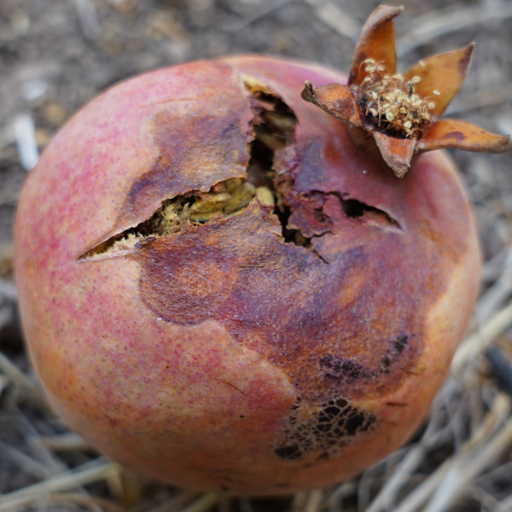
Label: Colletotrichum spp